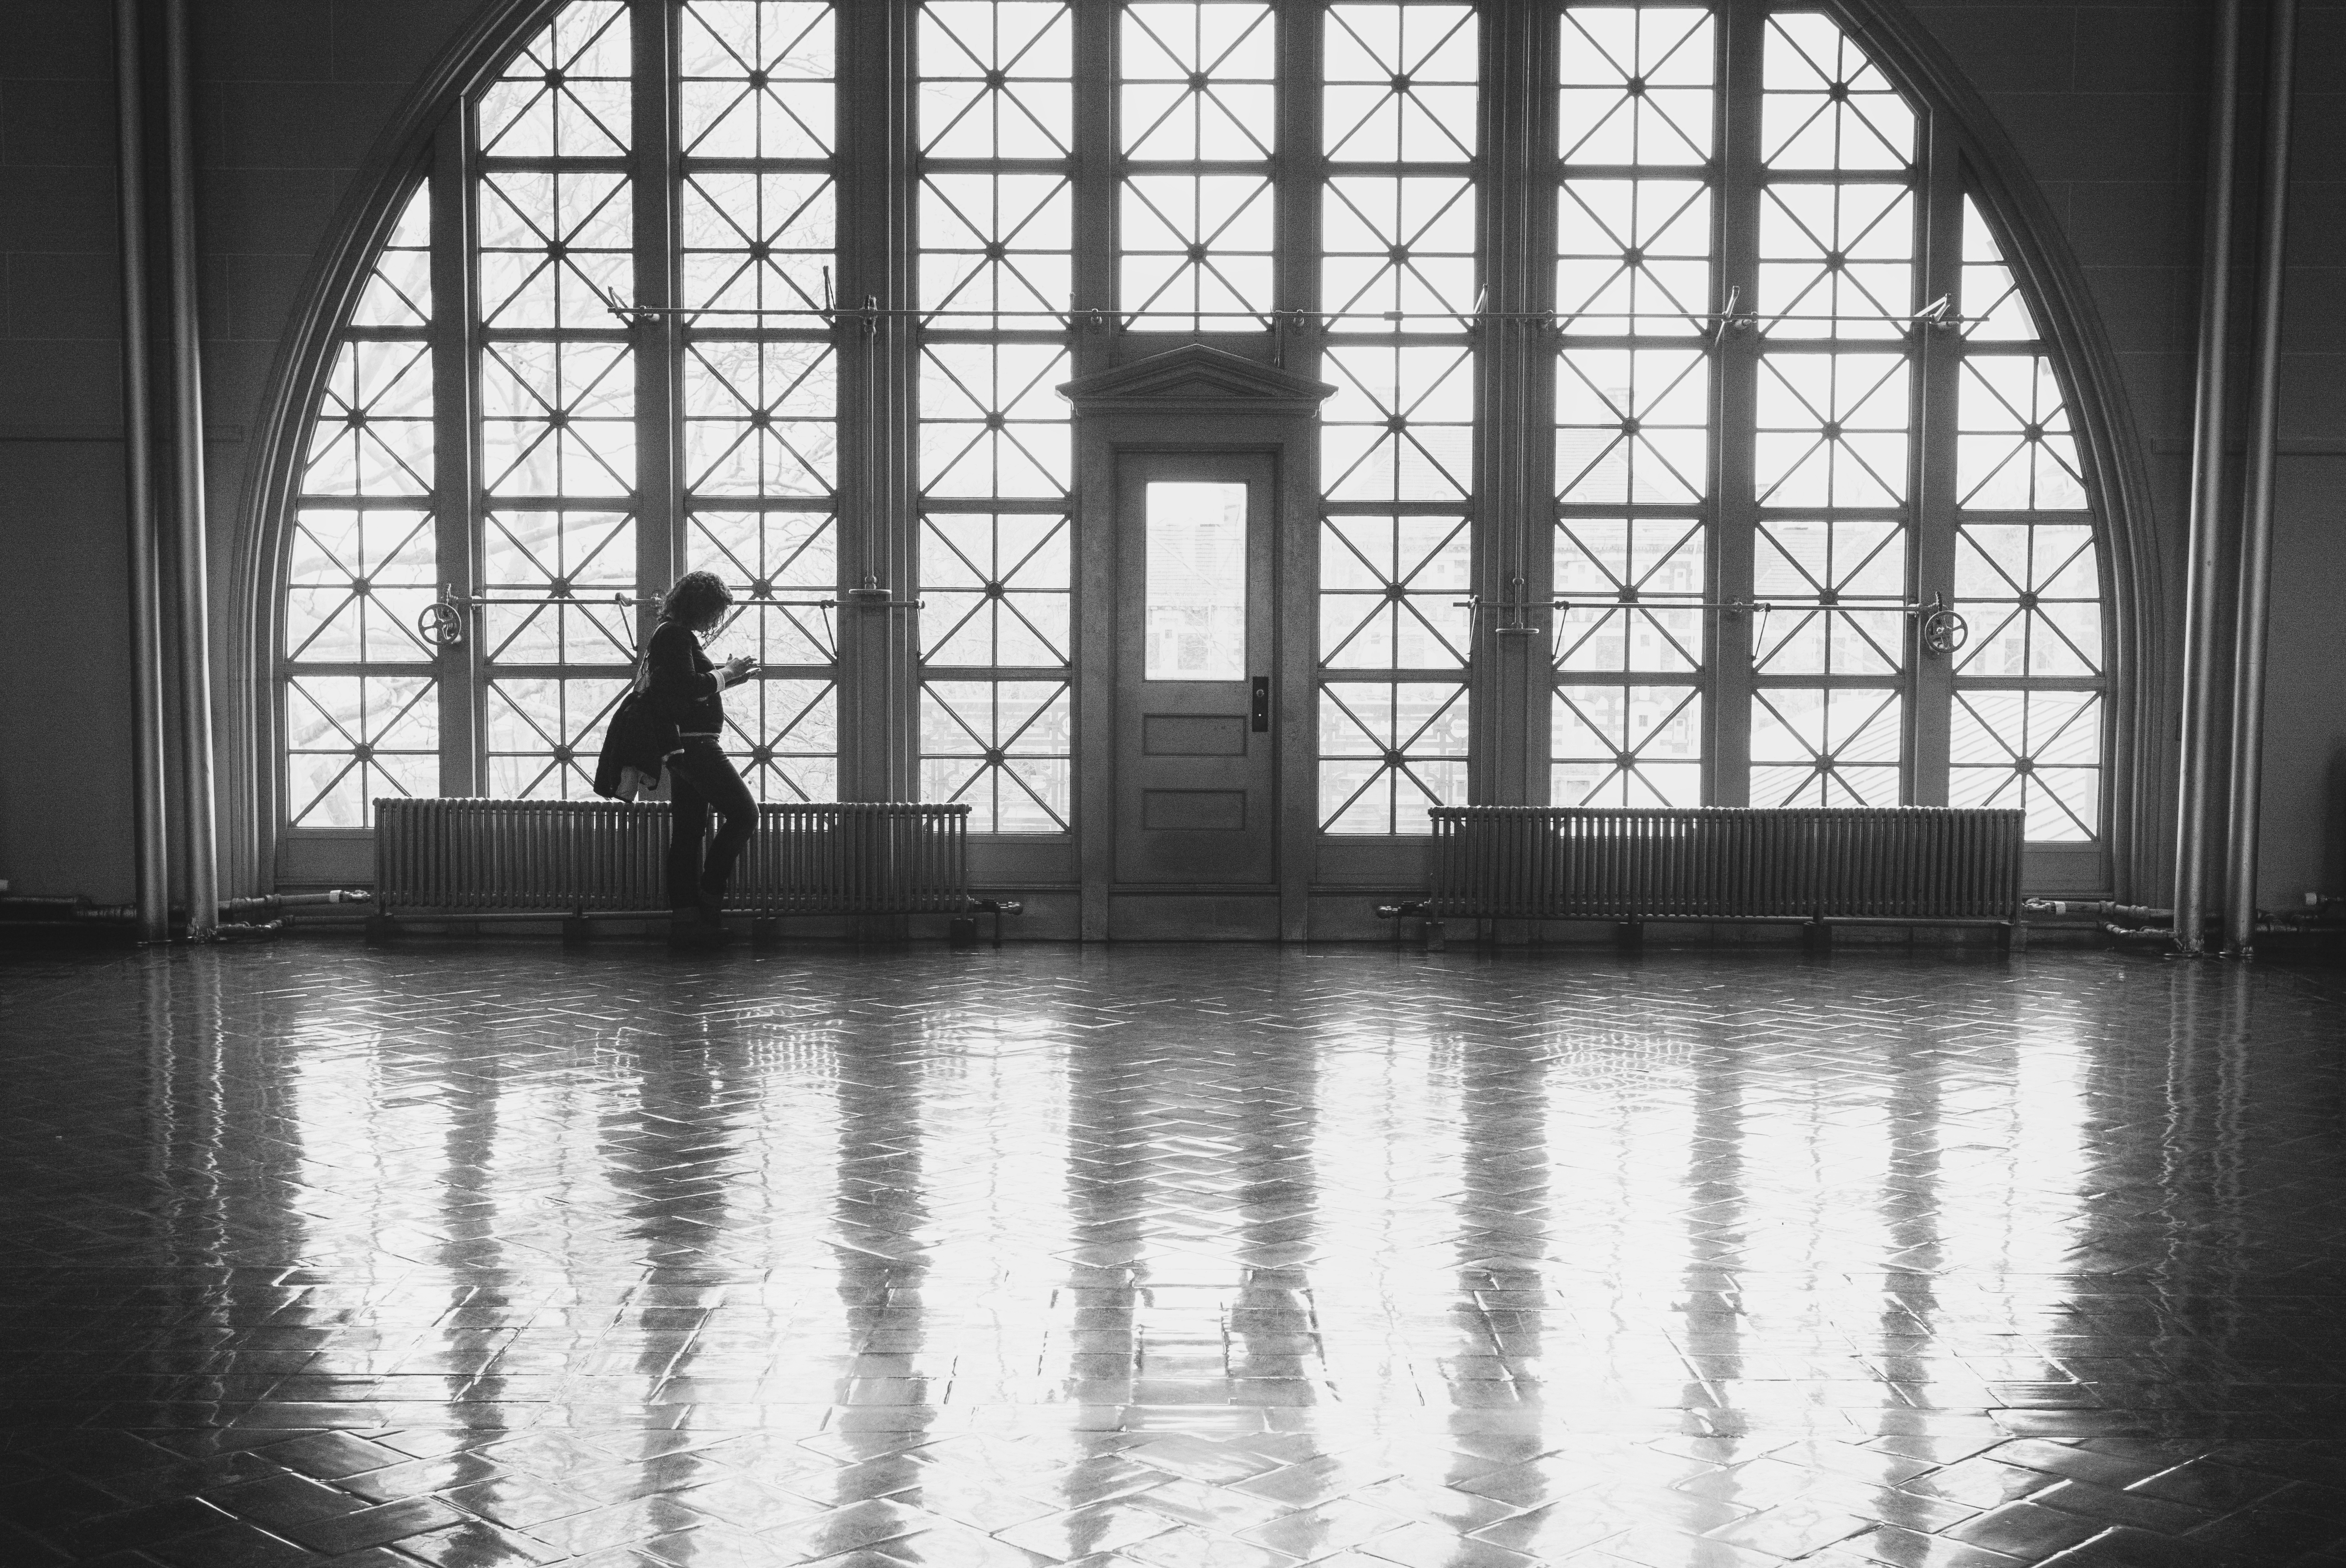
light, black and white, architecture, white, bridge, window, arch, line, reflection, darkness, black, monochrome, streetphotography, bw, newyork, symmetry, shape, streetpics, artinbw, dakohuang, monochrome photography